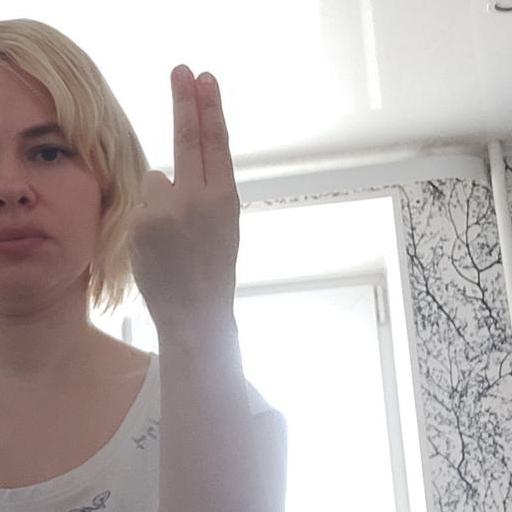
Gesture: two_up_inverted